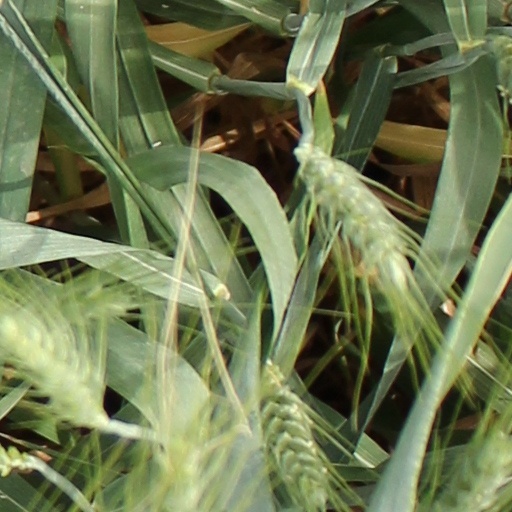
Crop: wheat